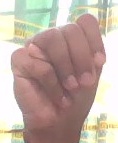
ASL sign: M